Queen's Royal Regiment (West Surrey)

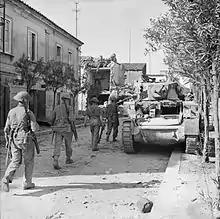
Infantrymen of the 1/7th Battalion, Queen's Royal Regiment (West Surrey) and a Stuart tank in Grazzanise, Italy, 12 October 1943.

The Queen's also formed a number of battalions of the New Army, or 'Kitchener's Army'